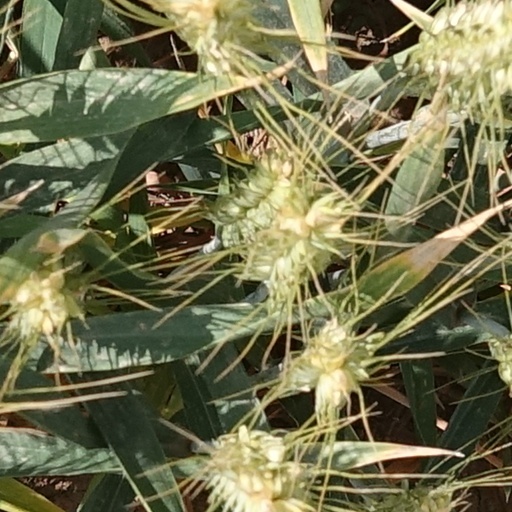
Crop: wheat